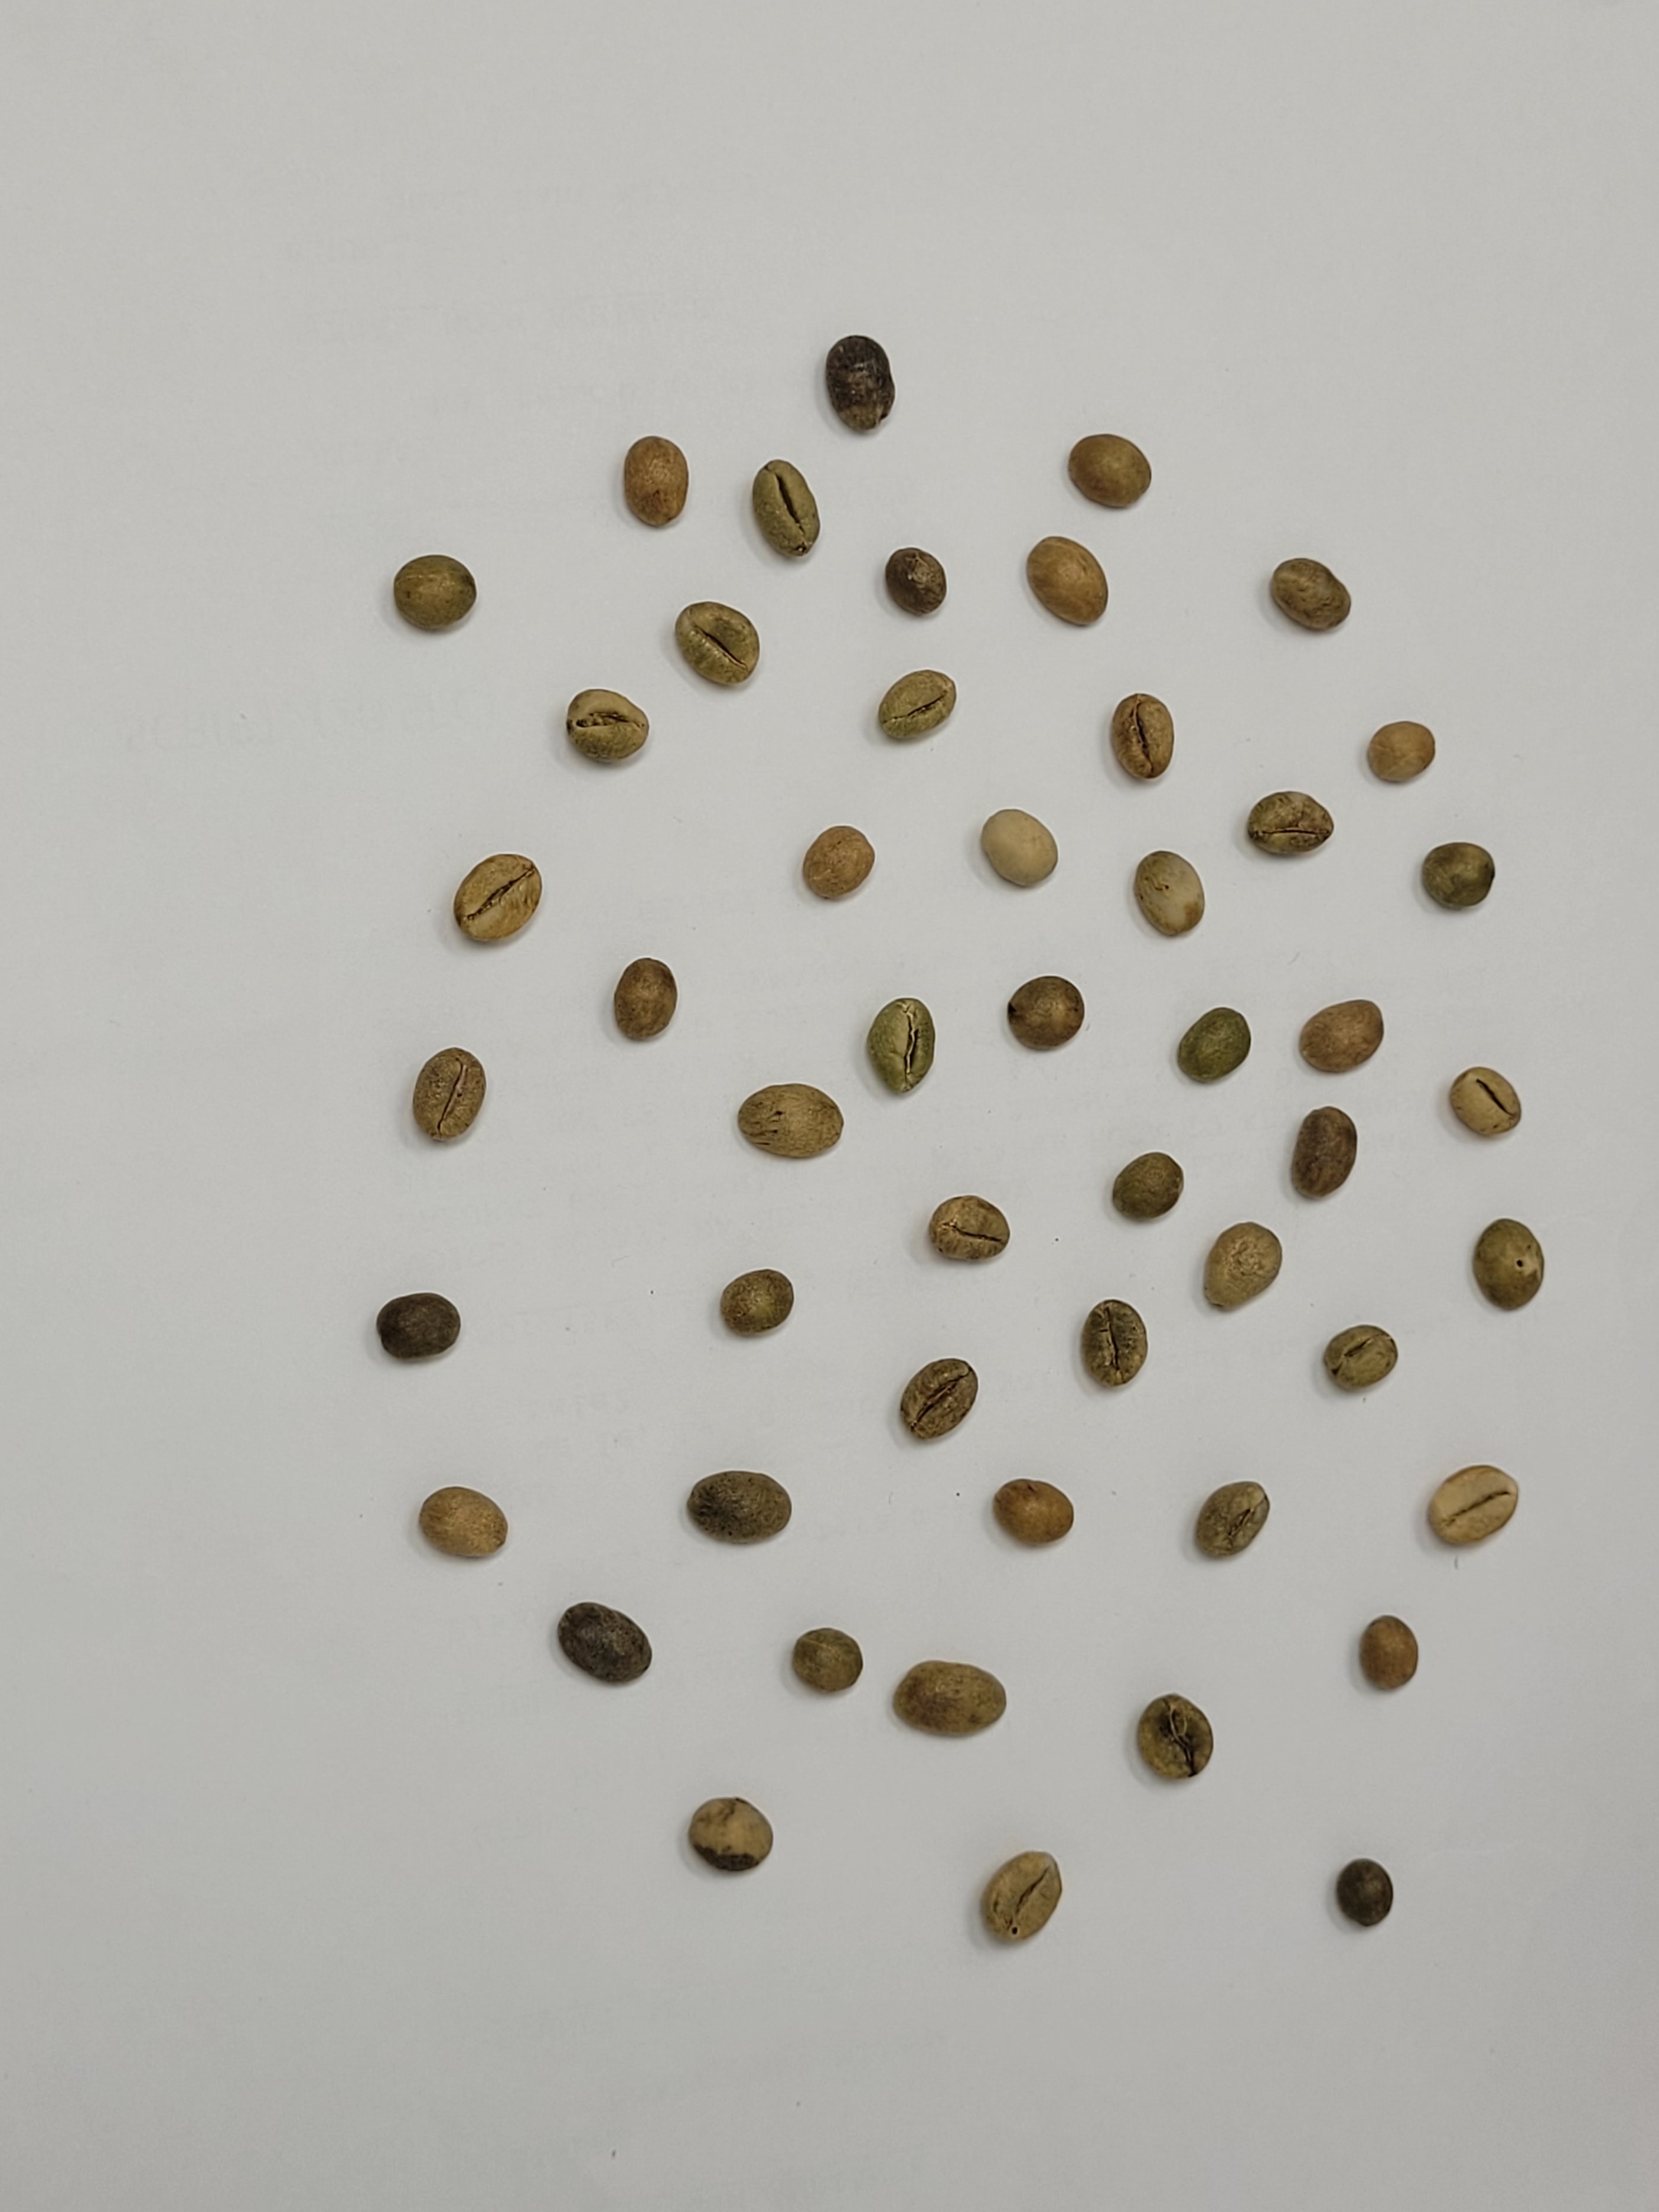
Coffee bean quality grade: PB-II